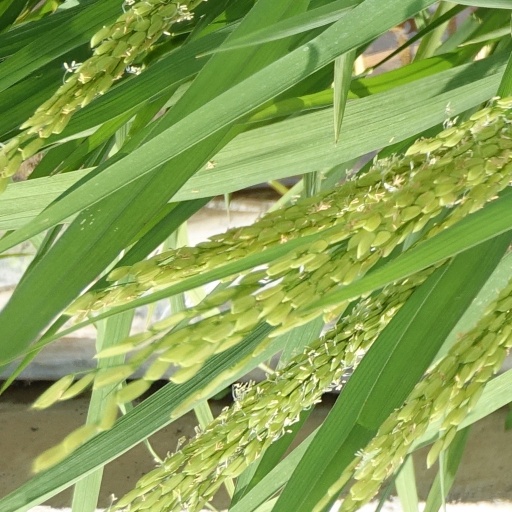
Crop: rice